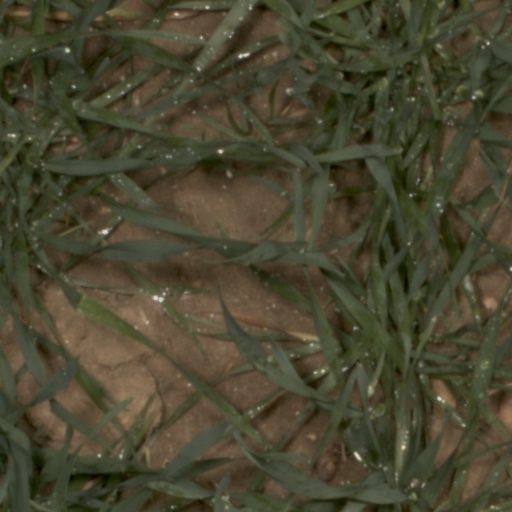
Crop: wheat